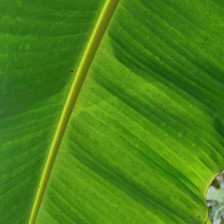
Label: healthy